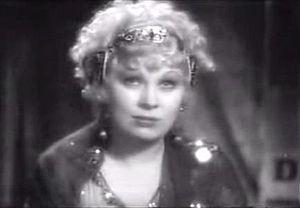
Mae West, née Mary Jane West, le 17 août 1893 à Brooklyn aux États-Unis, est une actrice, une chanteuse et une scénariste américaine. Elle est un véritable sex-symbol des années 1920 aux années 1940. Elle meurt le 22 novembre 1980 à Los Angeles.